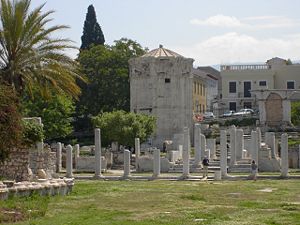
Athens historie / Den ældste Tid (indtil c. 600 f. Kr.)
Ruiner af agoraen, handelscentret i det gamle Athen.
Agoraen i Athen, Grækenland
Athens historie er lang og vigtig, for Athen er en af verdens ældste byer med en række mindesmærker efter afgørende øjeblikke i landets, Europas og verdens historie.